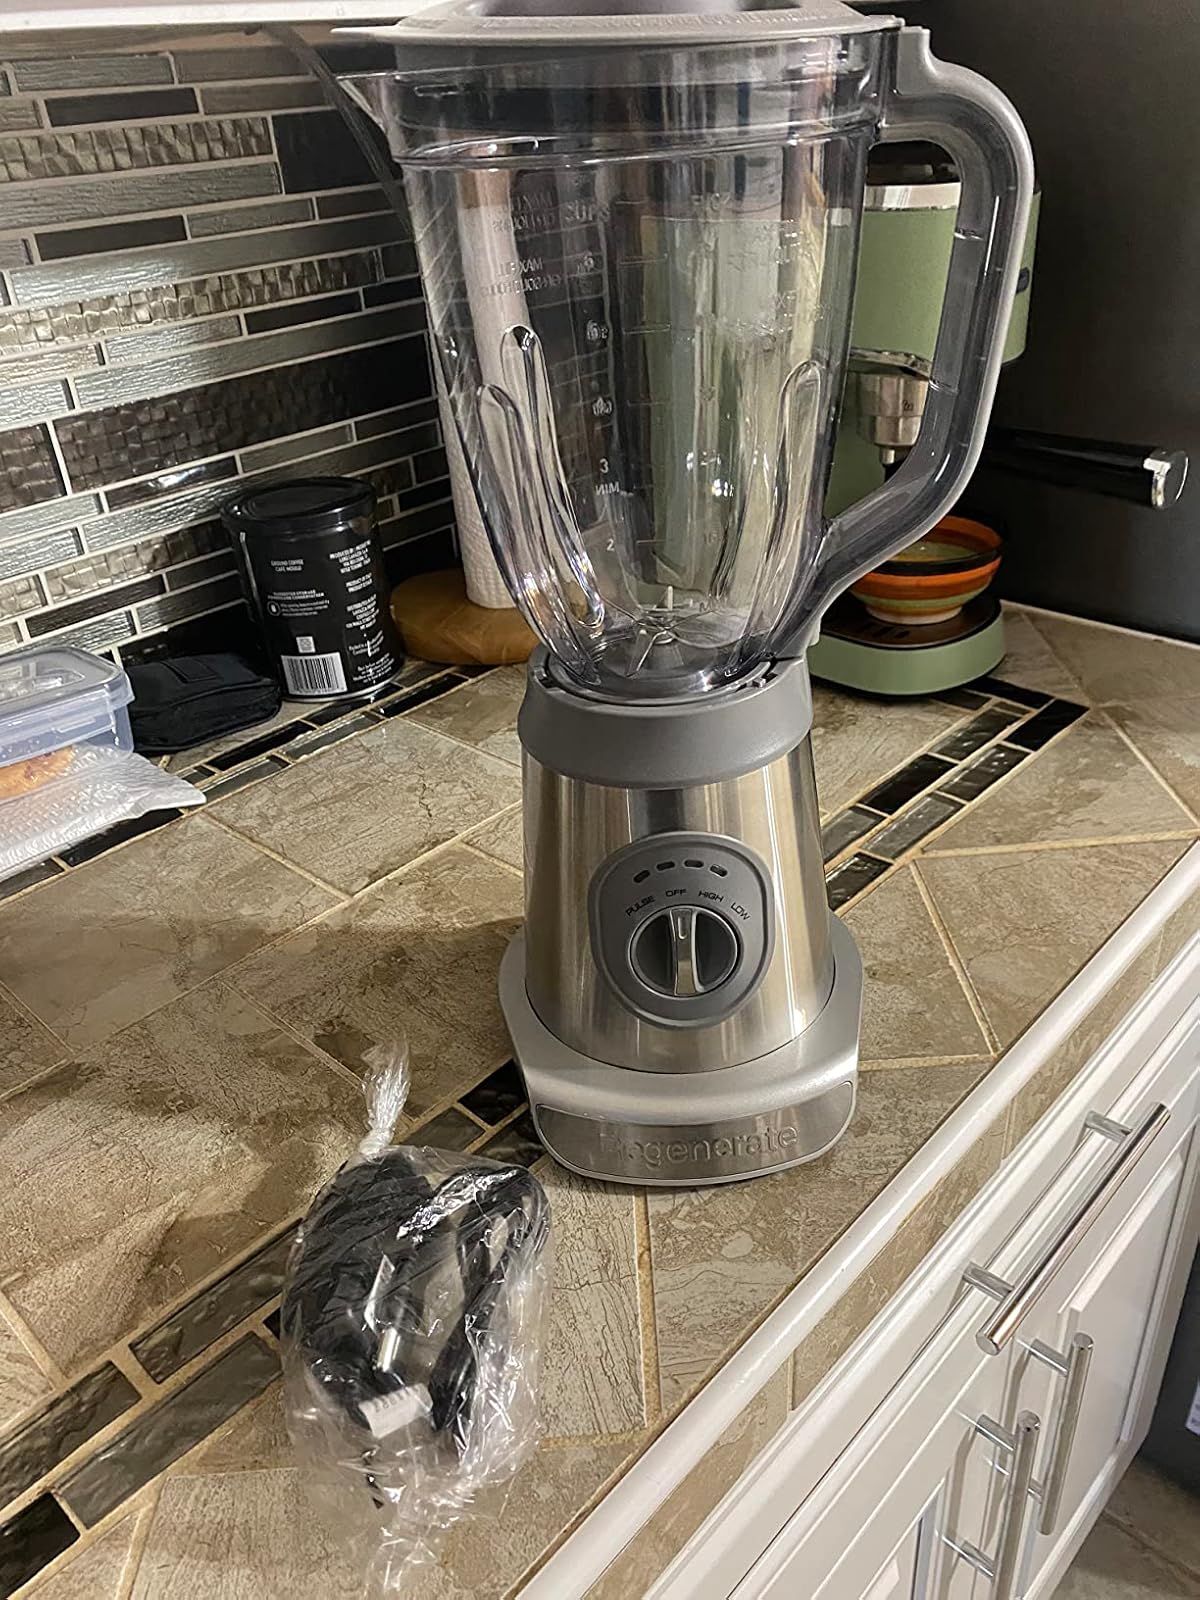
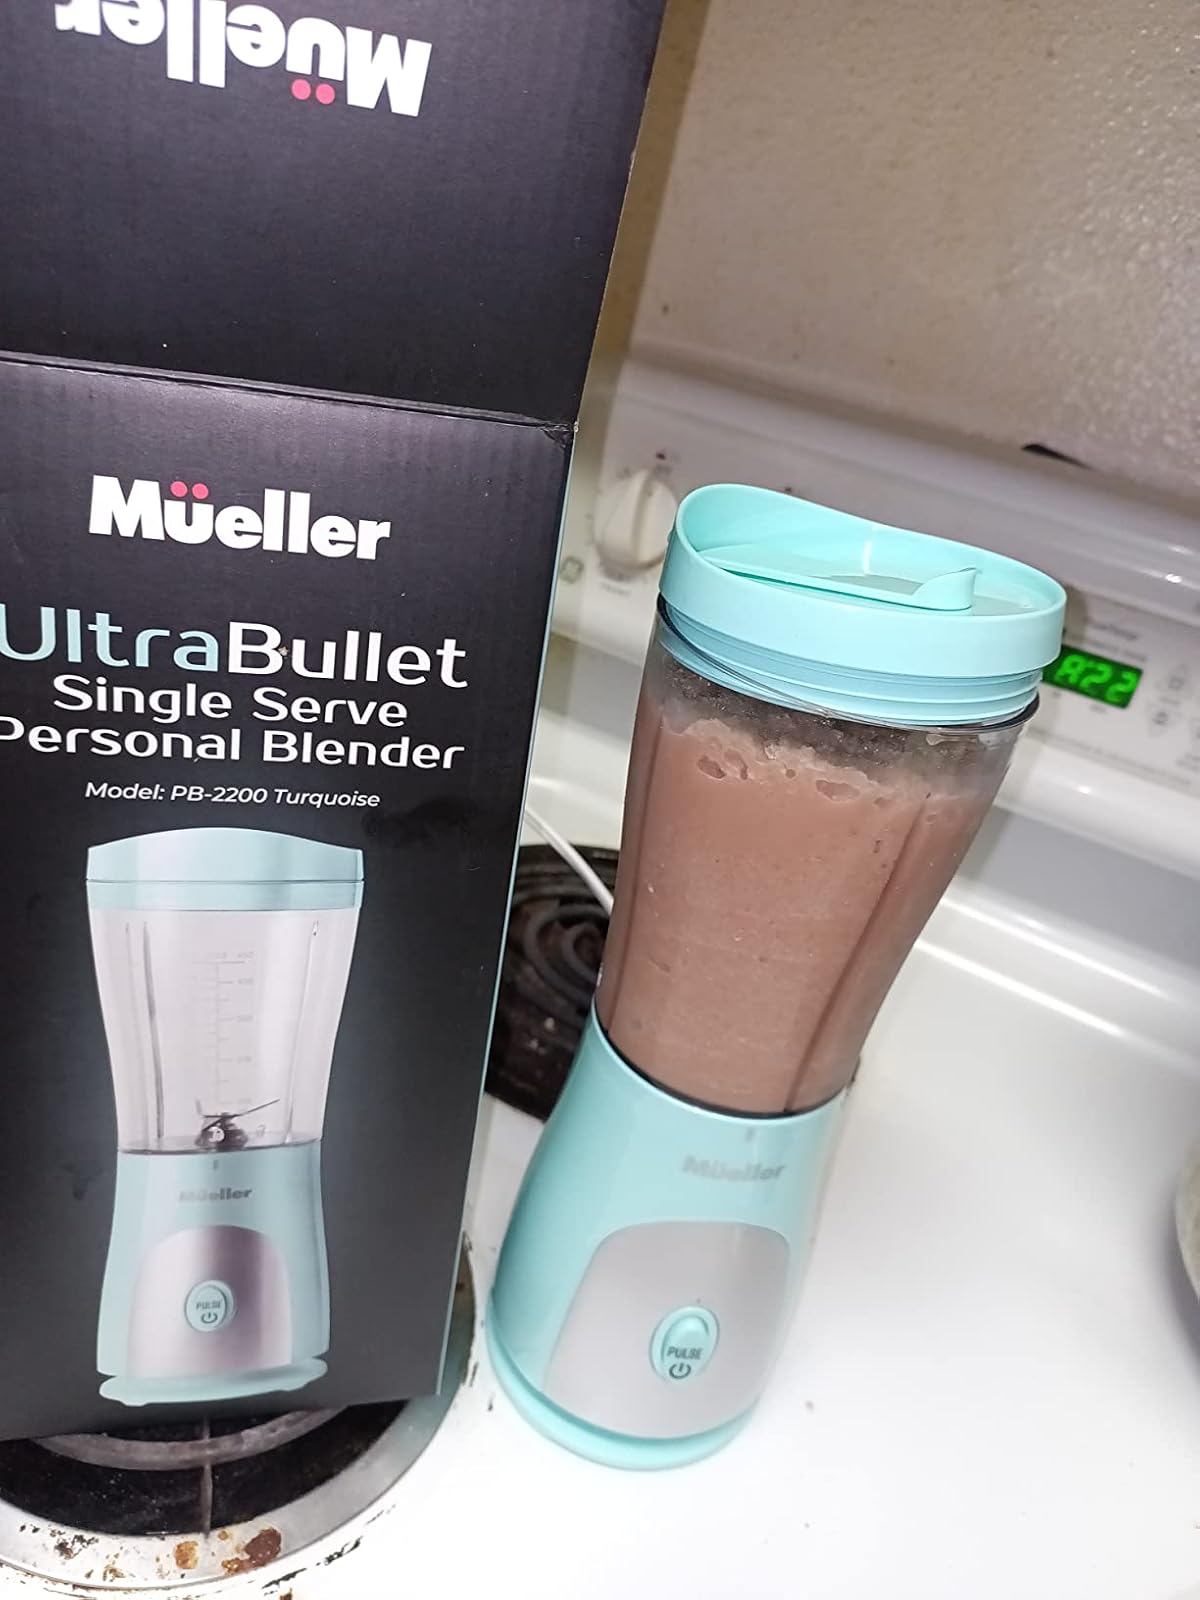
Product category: items_blender
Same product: no